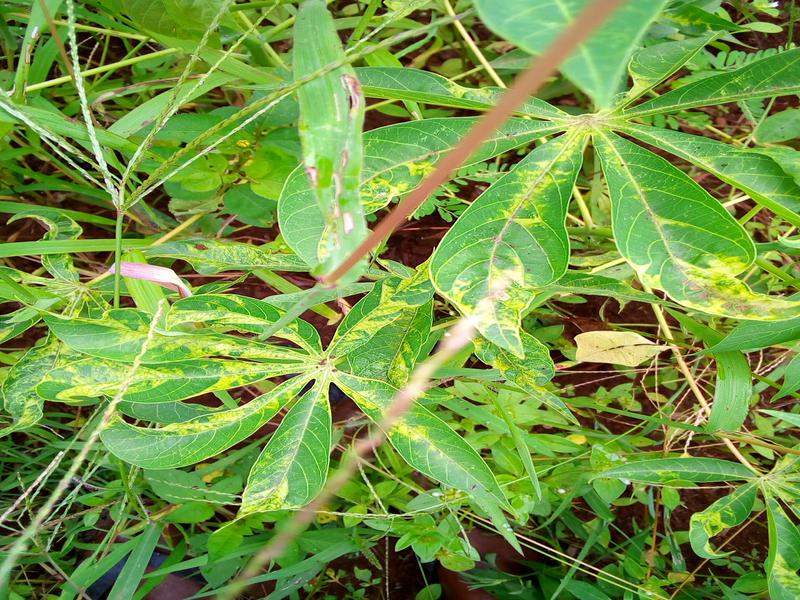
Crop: cassava
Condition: mosaic_disease